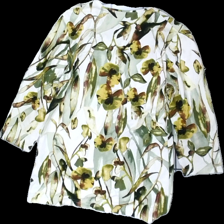
View: back
Type: Top
Category: Ladies
Brand: Not in the list
Brand text on label: Marinello
Colors: White, Green, Yellow, Multicolor
Material: 100% viscose
Pattern: Floral print
Cut: Regular, V-collar
Size: M
Season: All
Price range: 50-100
Recommended usage: Reuse